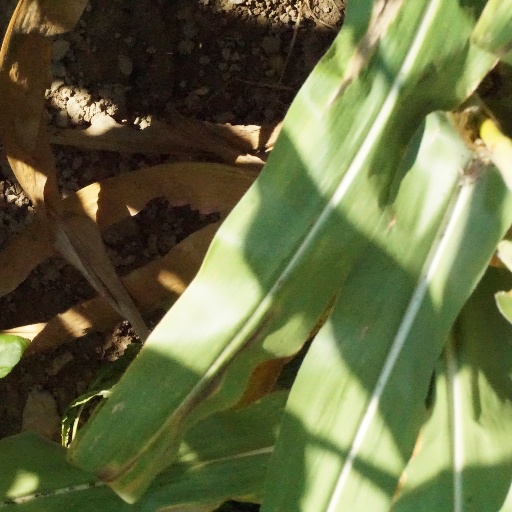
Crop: maize; corn